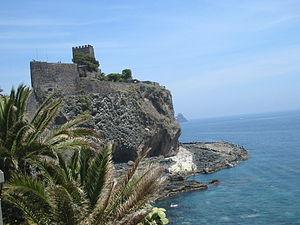
Aci Castello est une commune de la province de Catane dans la région Sicile en Italie.